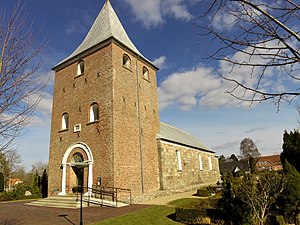
Fole Kirke
Fole Kirke (Haderslev)
Fole Kirke
Fole Kirke ligger i landsbyen Fole ca. 14 km Ø for Ribe.